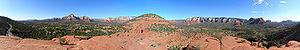
L'Arizona est un État de l'Ouest des États-Unis. Sa capitale et plus grande ville est Phoenix. Avec une superficie de 295 254 km², il est le sixième État américain le plus vaste, et le seizième plus peuplé avec 6 392 017 habitants en 2010. Bordé par la Californie, le Nevada, l'Utah, le Nouveau-Mexique et les États mexicains de la Basse-Californie et du Sonora au sud, l'Arizona est l'un des quatre États des Four Corners. Il fait en outre partie de la Sun Belt qui connaît une forte croissance démographique en raison de l'héliotropisme. Situé au sud des Montagnes Rocheuses, l'Arizona est un des États des montagnes. Traversé par le fleuve Colorado, l'État comprend de spectaculaires formations géologiques, telles que le Grand Canyon, le Meteor Crater et Monument Valley.